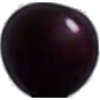
Label: Cherry Wax Black 1